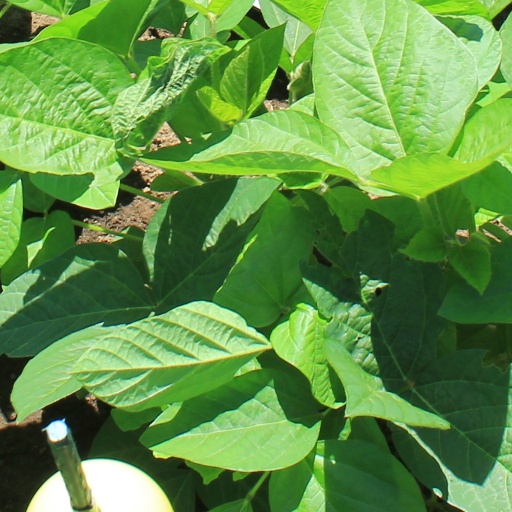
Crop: soybean